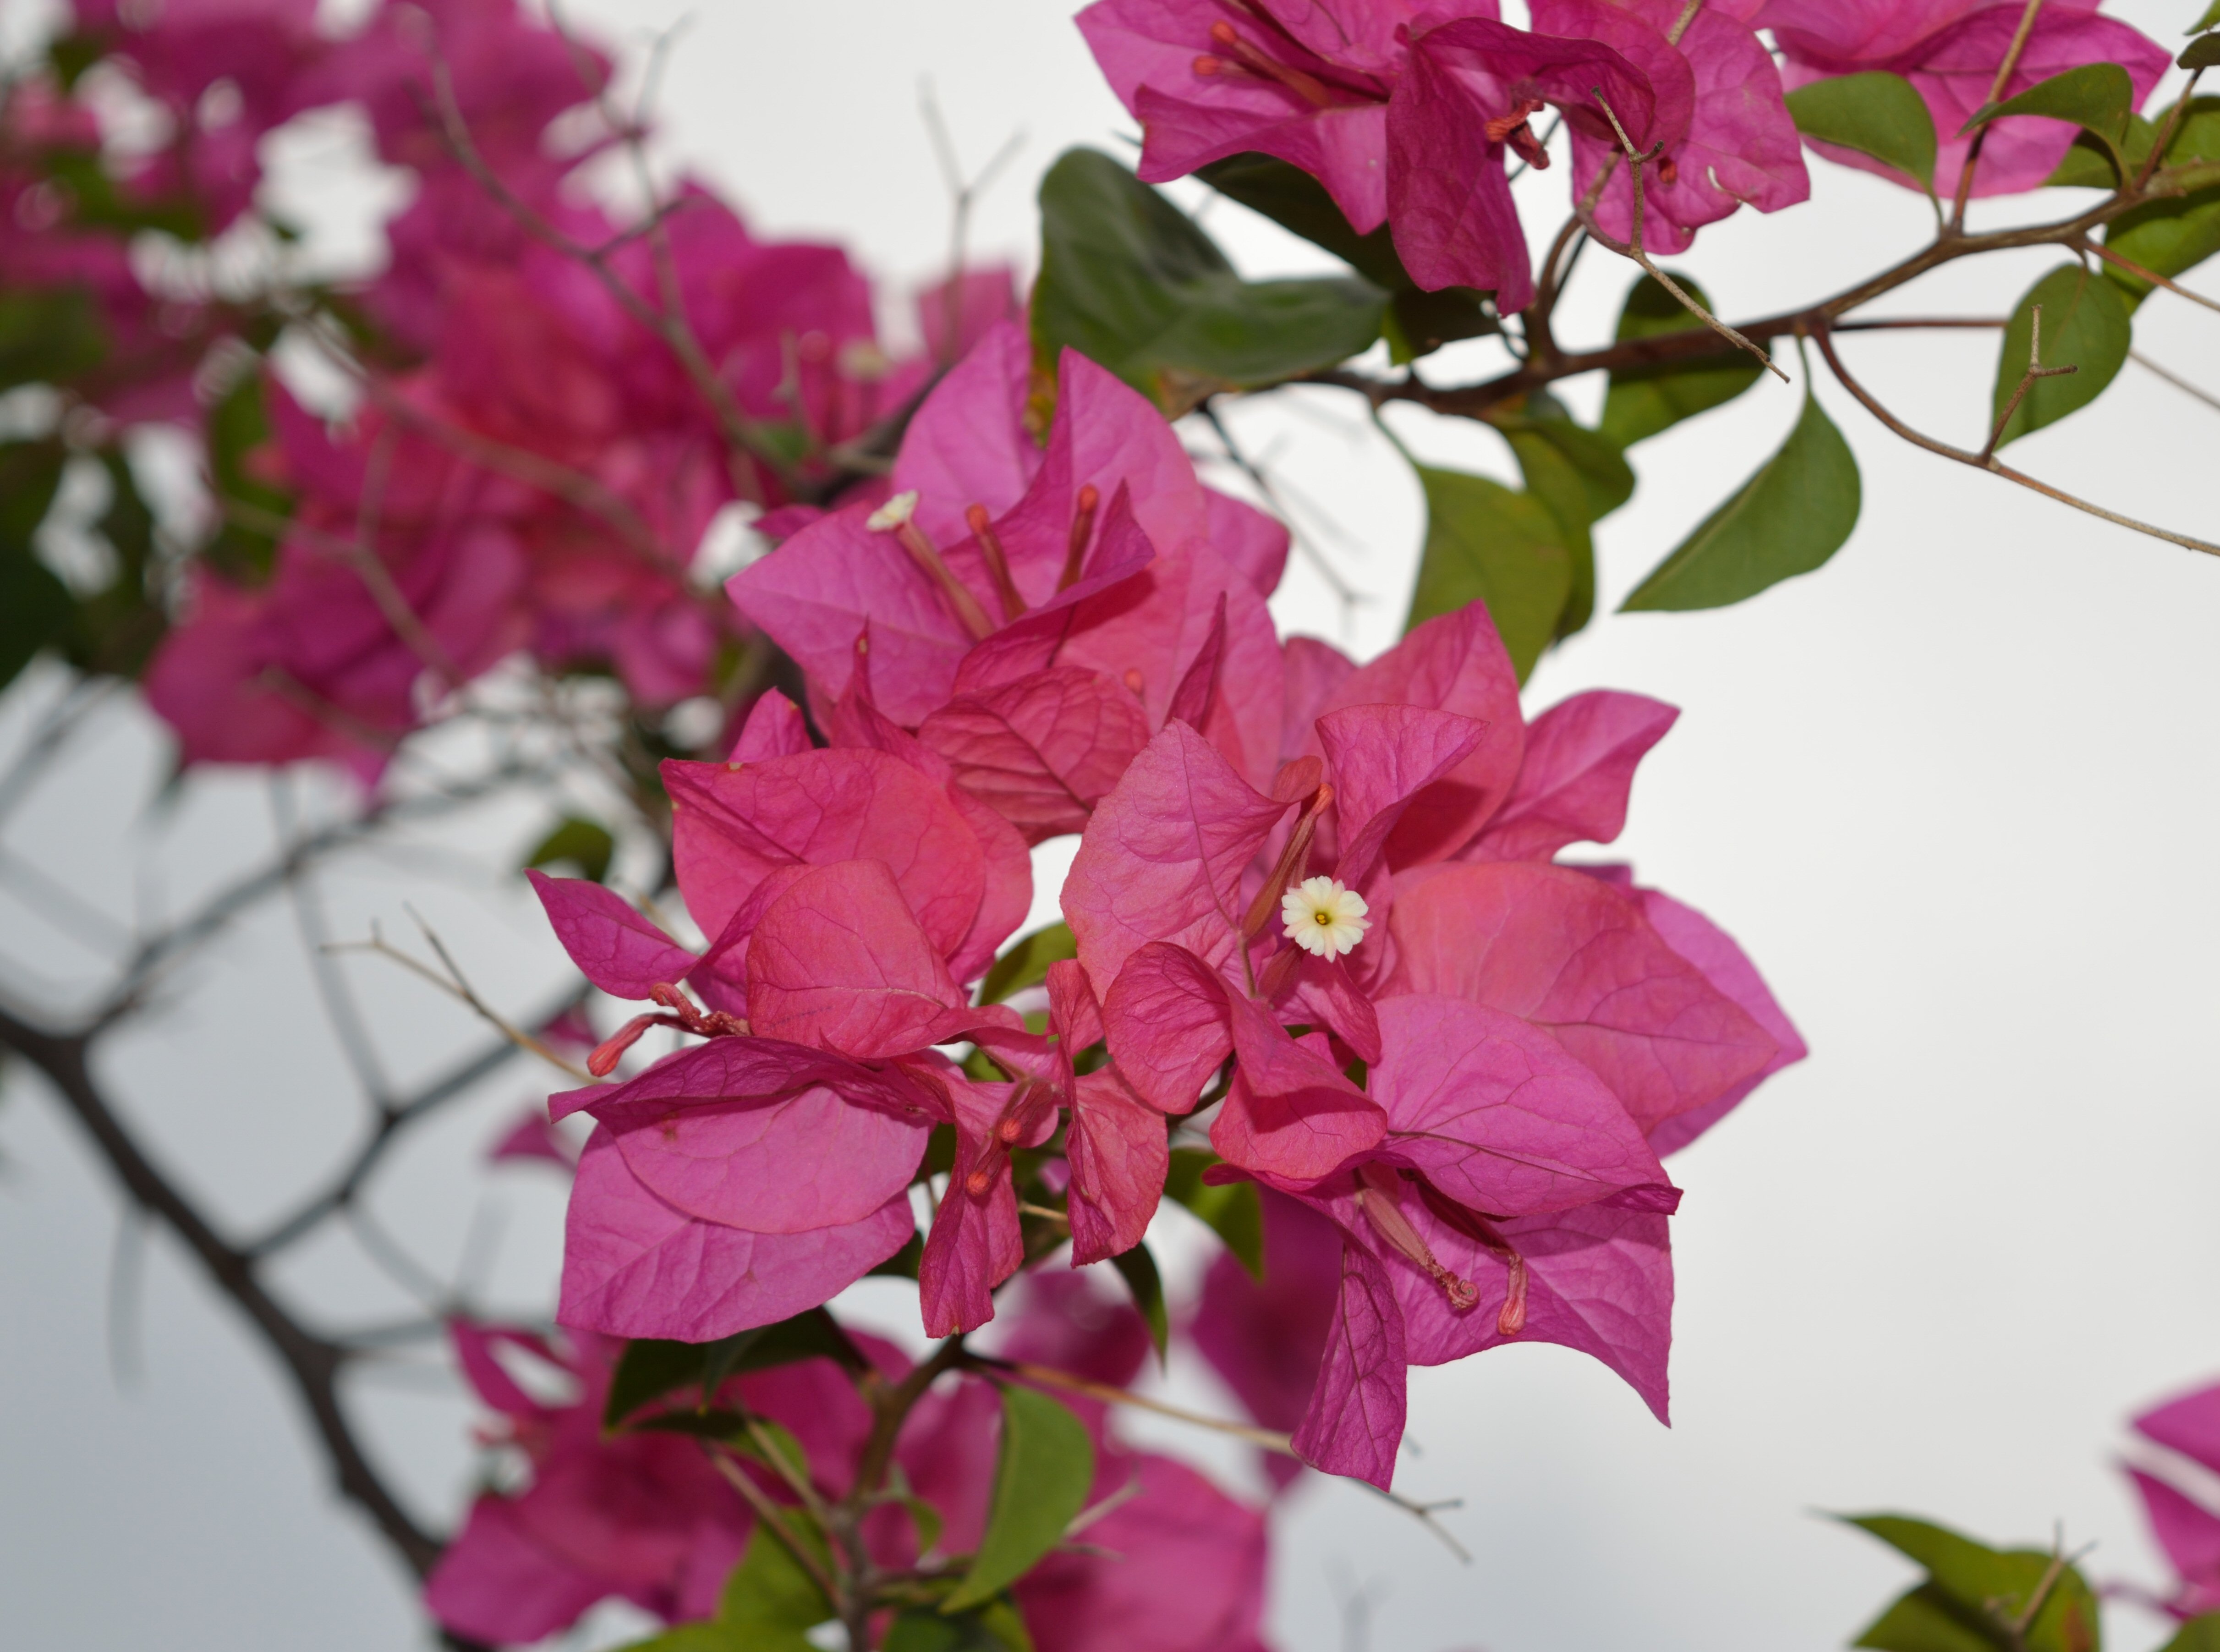
branch, blossom, plant, leaf, flower, purple, petal, botany, pink, paper, flora, shrub, bougainvillea, floristry, macro photography, flowering plant, flower bouquet, floral design, land plant, flower arranging